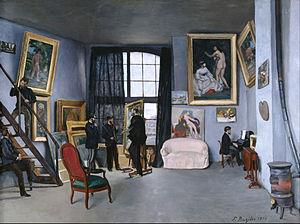
L'impressionnisme en littérature, défini par son objet et son but à la différence du procédé d'écriture impressionniste enseigné par Peter Altenberg et illustré par Henri-Pierre Roché, est un style d'écriture issu du symbolisme associant contemplation de la nature et sentiment intérieur. Il présente notamment les caractéristiques de s'intéresser aux sensations produites par les paysages lumineux et leurs variations, et à décrire ceux-ci par petites touches comme autant d'effets.
Émile Zola est un écrivain et journaliste français, né le 2 avril 1840 à Paris et mort le 29 septembre 1902 dans la même ville. Considéré comme le chef de file du naturalisme, c'est l'un des romanciers français les plus populaires, les plus publiés, traduits et commentés au monde. Ses romans ont connu de très nombreuses adaptations au cinéma et à la télévision.